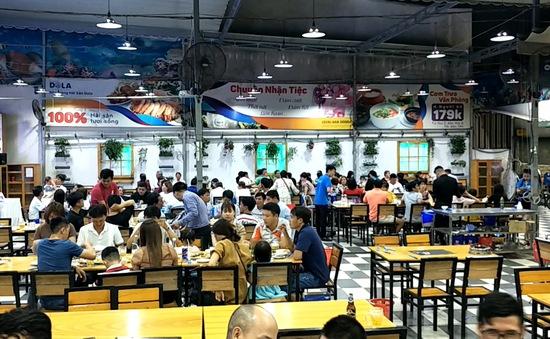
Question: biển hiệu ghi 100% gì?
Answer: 100% hải sản tươi sống